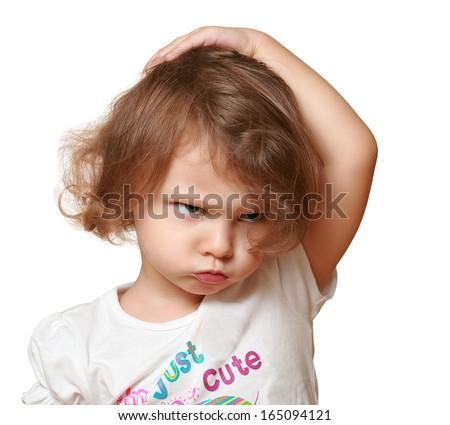
serious kid thinking about and holding head the hand with fun face isolated on white